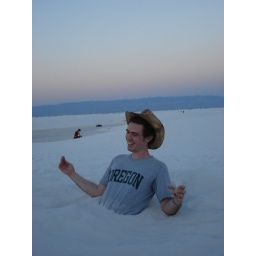
buried in white sand